Annales mosellani

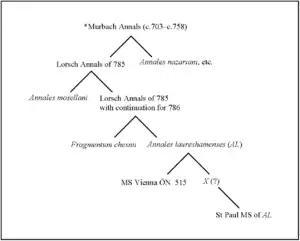
How the "Annales mosellani" fit into the textual history of the "Annales laureshamenses".

The Annales mosellani or mosellenses ("AM") or Moselle Annals are a set of minor "Reichsannalen" (annals of the Carolingian Empire) covering the years 703 to 798. Its entries are brief and unliterary, but broad in scope and generally accurate. They have only partially been translated into English.